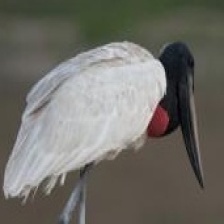
Species: JABIRU
Scientific name: JABIRU MYCTERIA
ImageNet parent category: white_stork